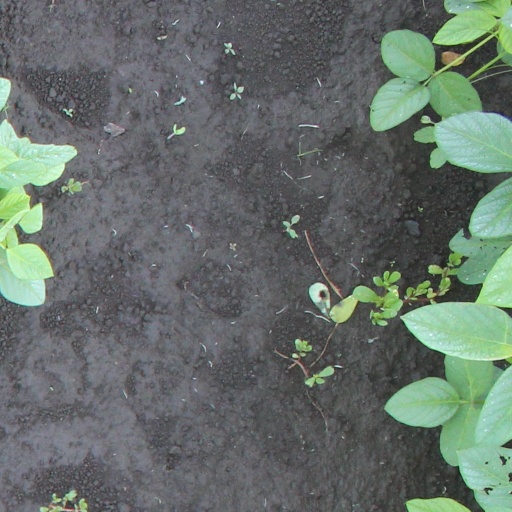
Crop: soybean